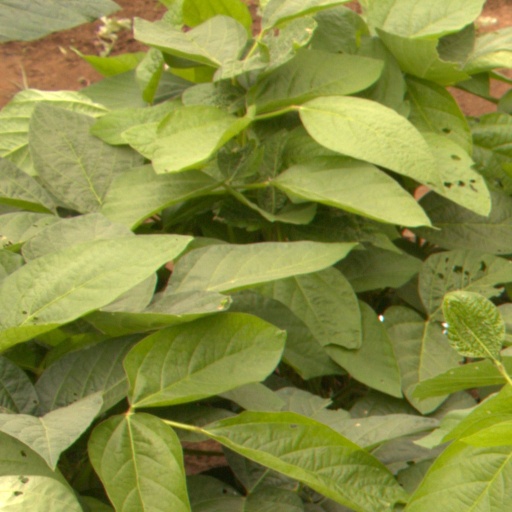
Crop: soybean